Touch of Death (crossover event)

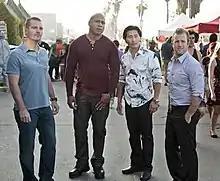
Callen, Sam, Chin, and Danny recognize Prodeman outside the motel room in the second part of the crossover.

"Touch of Death" is a two-part crossover event between "Hawaii Five-0" and "" that aired on CBS. The event began on April 30, 2012, with the "Hawaii Five-0" episode "Pa Make Loa" which is Hawaiian for "Touch of Death." It continued on May 1, 2012, with the "NCIS: Los Angeles" episode "Touch of Death". Scott Caan, Daniel Dae Kim, Chris O'Donnell, and LL Cool J appeared in both parts of the event as Danny Williams, Chin Ho Kelly, G. Callen, and Sam Hanna, respectively. The episodes both received mostly positive ratings and received high viewing figures in multiple countries.